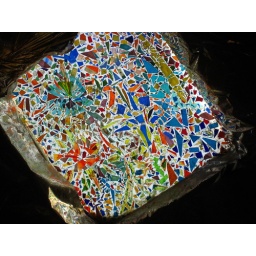
Stained glass in house ceiling:)